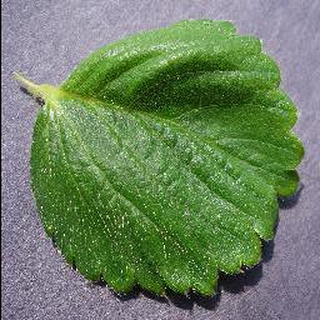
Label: healthy_strawberry